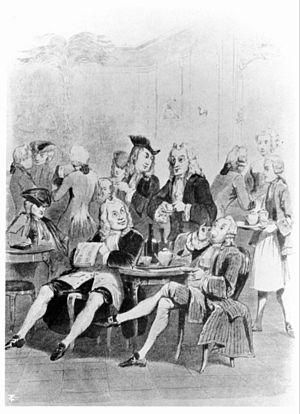
Cette page concerne l’année 1743 du calendrier grégorien.